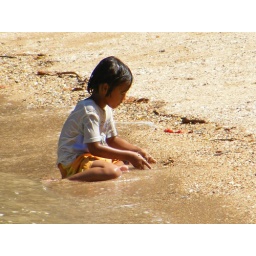
boy in thailand has only the water and the sand a very nice contrast